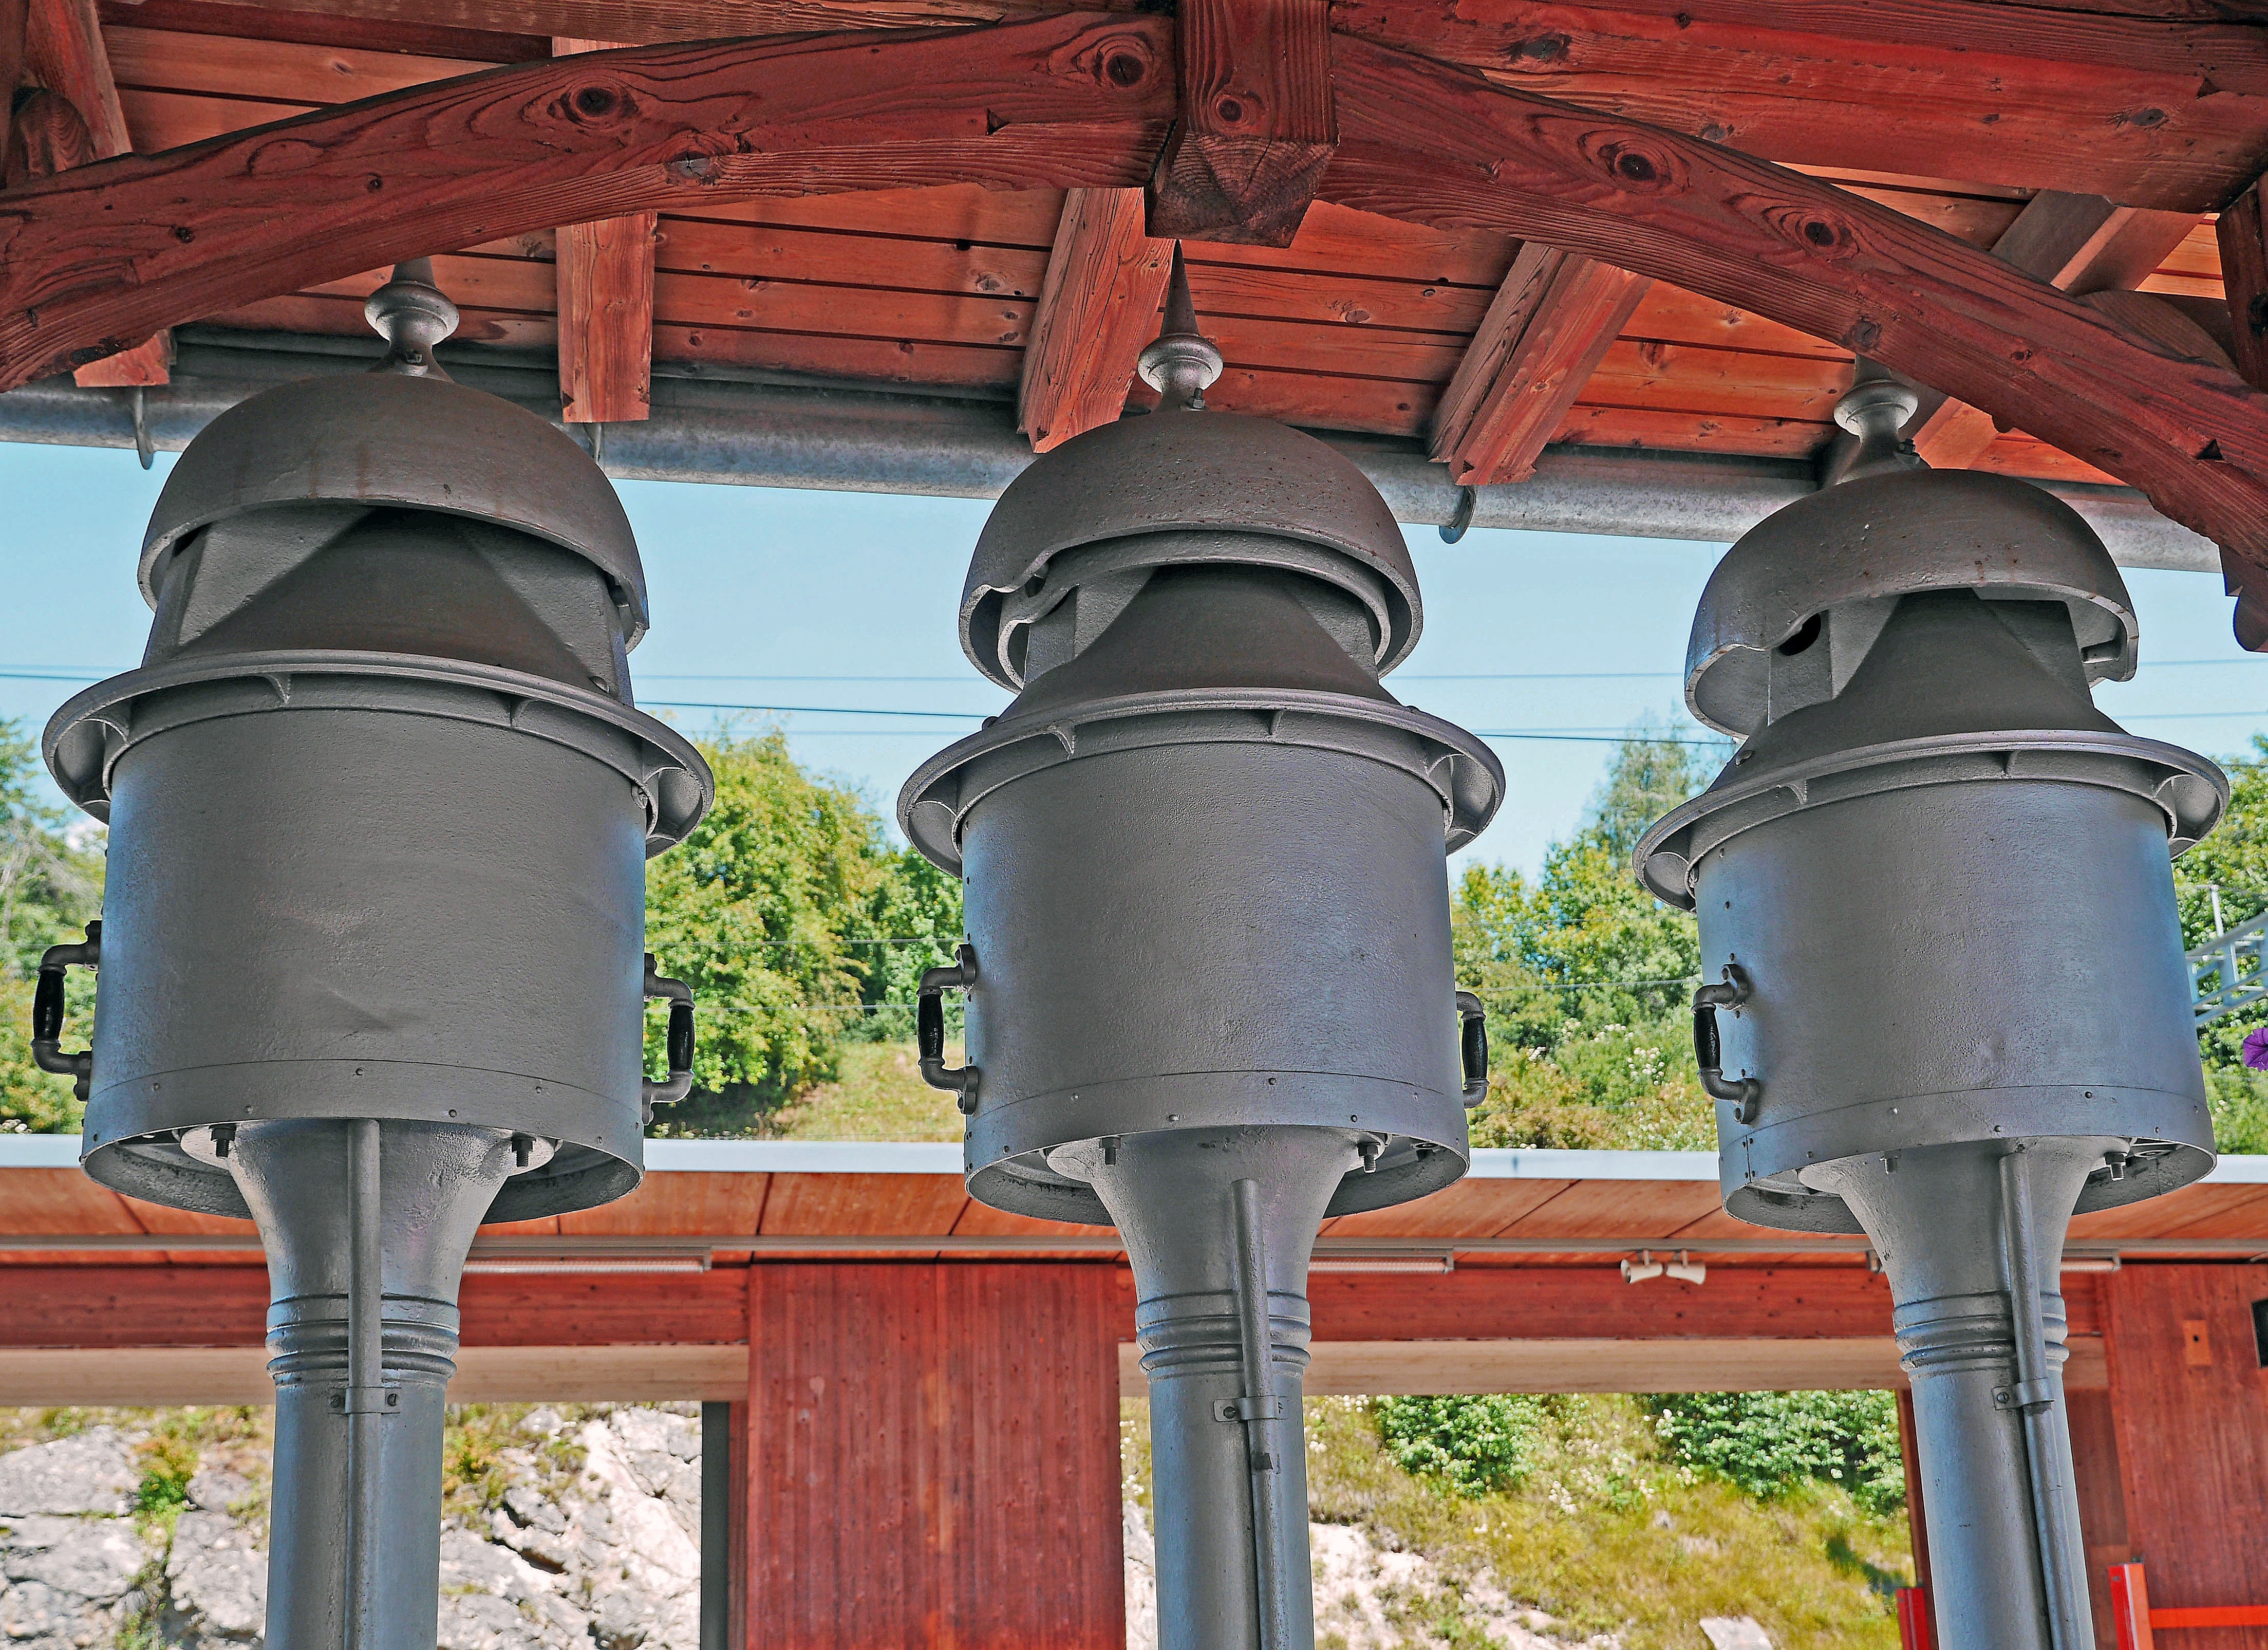
structure, railway, roof, train, bell, column, platform, alpine, church bell, world heritage, trainstation, switzerland, hub, railway station, historically, high mountains, narrow gauge, graub nden, meter track, rhaetian railways, filisur, rhb, ferrovia retica, svizzera, man made object, outdoor structure, zugmeldung, sonorous